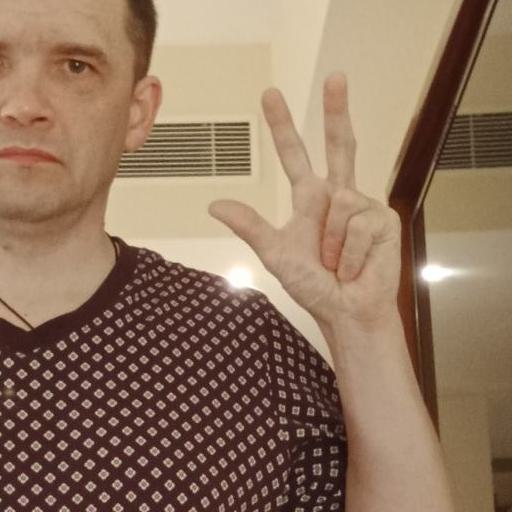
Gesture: three2